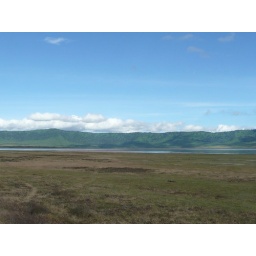
The lake was tinged with pink from the hundreds of flamingos standing in it